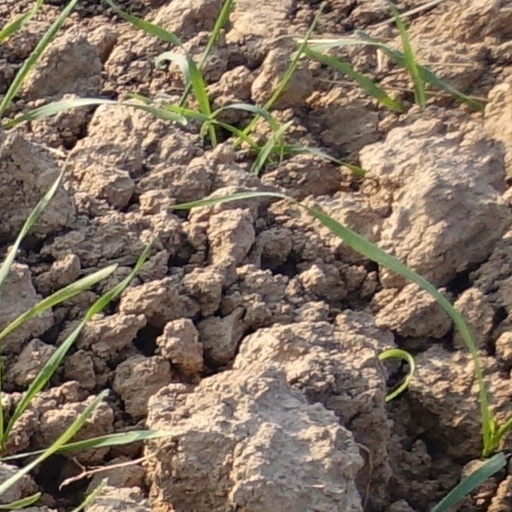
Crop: wheat